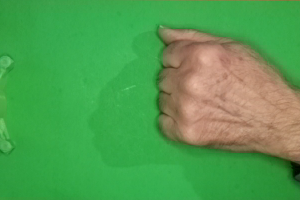
Label: rock